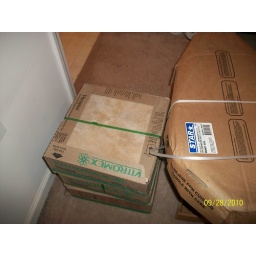
Tile purchased for the floor in small bathroom